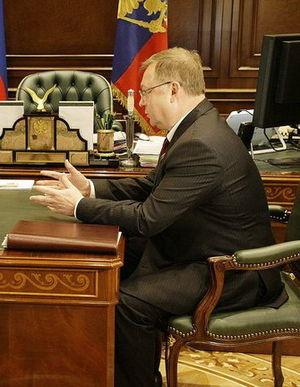
Liste des ministres de l'Intérieur de la Russie.
Le premier vice-président du gouvernement russe est un membre du gouvernement de la Fédération de Russie.